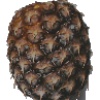
Label: Pineapple 1